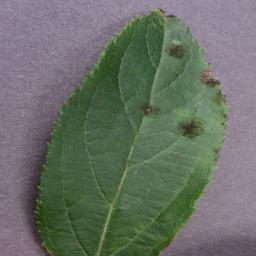
Label: Apple___Apple_scab